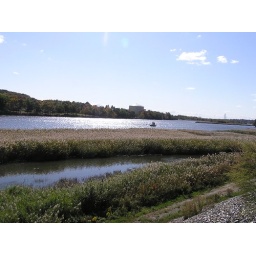
housatonic river from below the sikorski bridge